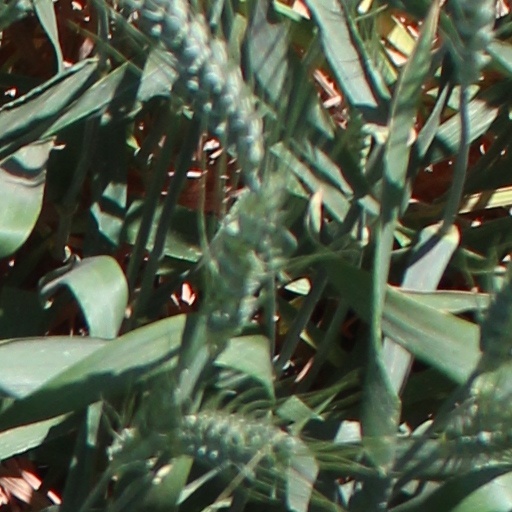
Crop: wheat